Musca depicta

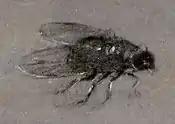
Detail from Clara Peeters's "still life".

James N. Hogue, writing in the "Encyclopedia of Insects", lists the following reasons behind "musca depicta": as a jest; to symbolize the worthiness of even minor "objects of creation"; as an exercise in artistic privilege; as an indication that the portrait is "post mortem"; and as an imitation of works of previous painters. Many art historians argue that the fly holds religious significance, carrying connotations of sin, corruption or mortality.